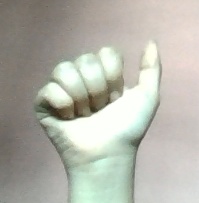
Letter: dhad